Zoilus I

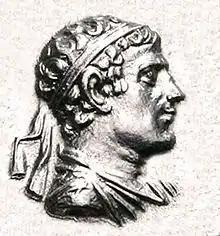
Portrait of Zoilos I.

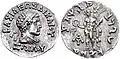
Silver coin of Zoilus I. Obverse shows the King wearing royal diadem, with Greek legend: ΒΑΣΙΛΕΩΣ ΔΙΚΑΙΟΥ ΖΩΙΛΟΥ, "Basileōs Dikaiou Zōilou," "Of King Zoilus the Just". Reverse with standing Heracles, holding wreath, and Kharosthi legend: "Maharajasa Dhramikasa Jhoilasa," "Of the Great King Zoilus, the Follower of the Dharma".

Zoilus I Dicaeus (epithet means "the Just") was an Indo-Greek king who ruled in Afghanistan and Pakistan, and occupied the areas of the Paropamisade and Arachosia previously held by Menander I. He may have belonged to the dynasty of Euthydemus I.